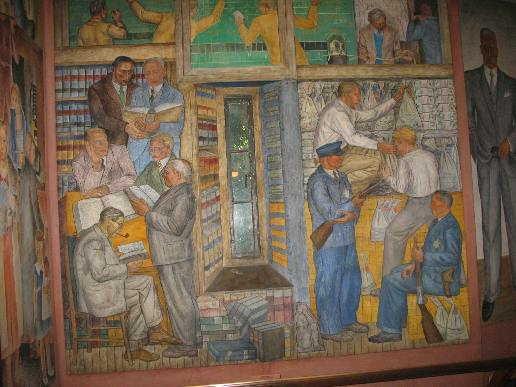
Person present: Yes